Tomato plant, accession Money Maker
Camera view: horizontal (90 deg, fisheye); turntable rotation: 270 degrees
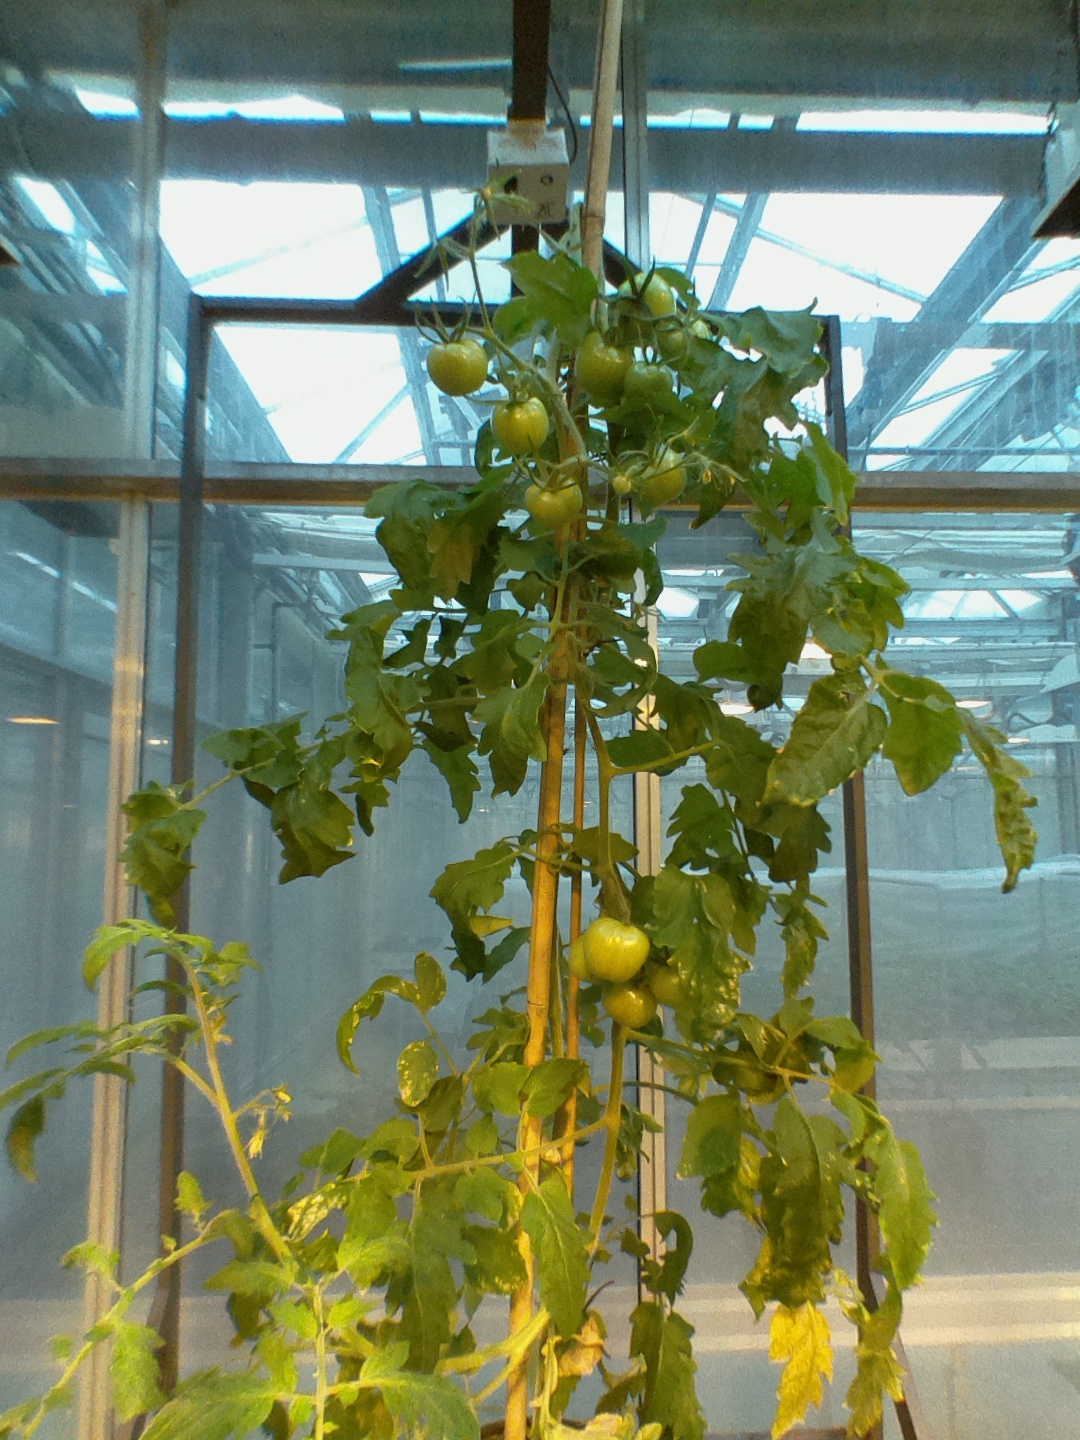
BBCH growth stage 74: 40%-50% of final fruit size